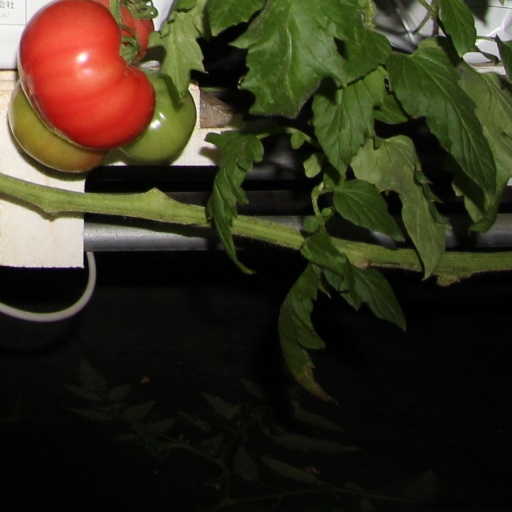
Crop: tomato